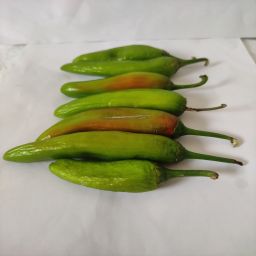
Crop: New Mexico Green Chile
Quality: Ripe